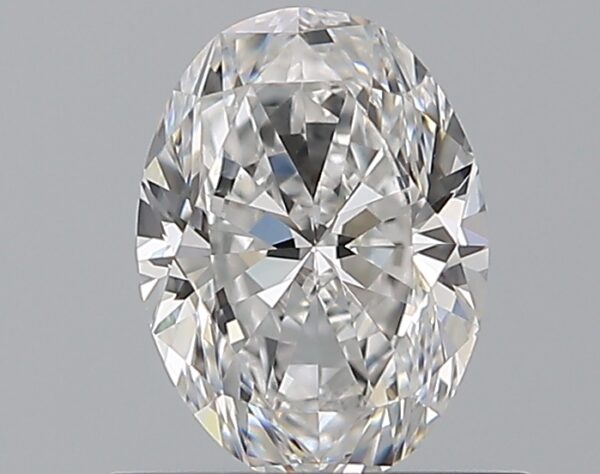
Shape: oval
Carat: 0.71
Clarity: VS1
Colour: D
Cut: EX
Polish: EX
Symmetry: VG
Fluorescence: N
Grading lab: GIA
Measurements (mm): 6.7 x 4.91 x 3.14